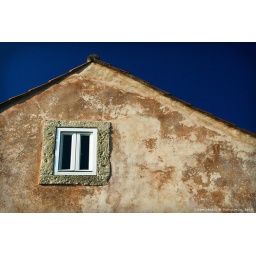
Window and house wall paint in Duborvnik